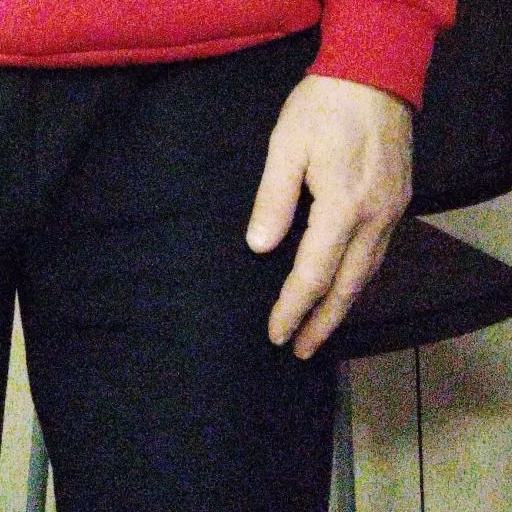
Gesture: no_gesture